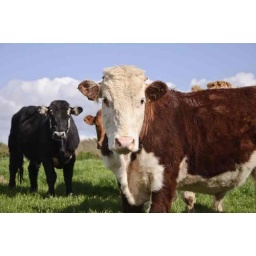
cow bull posing in a green field with blue sky